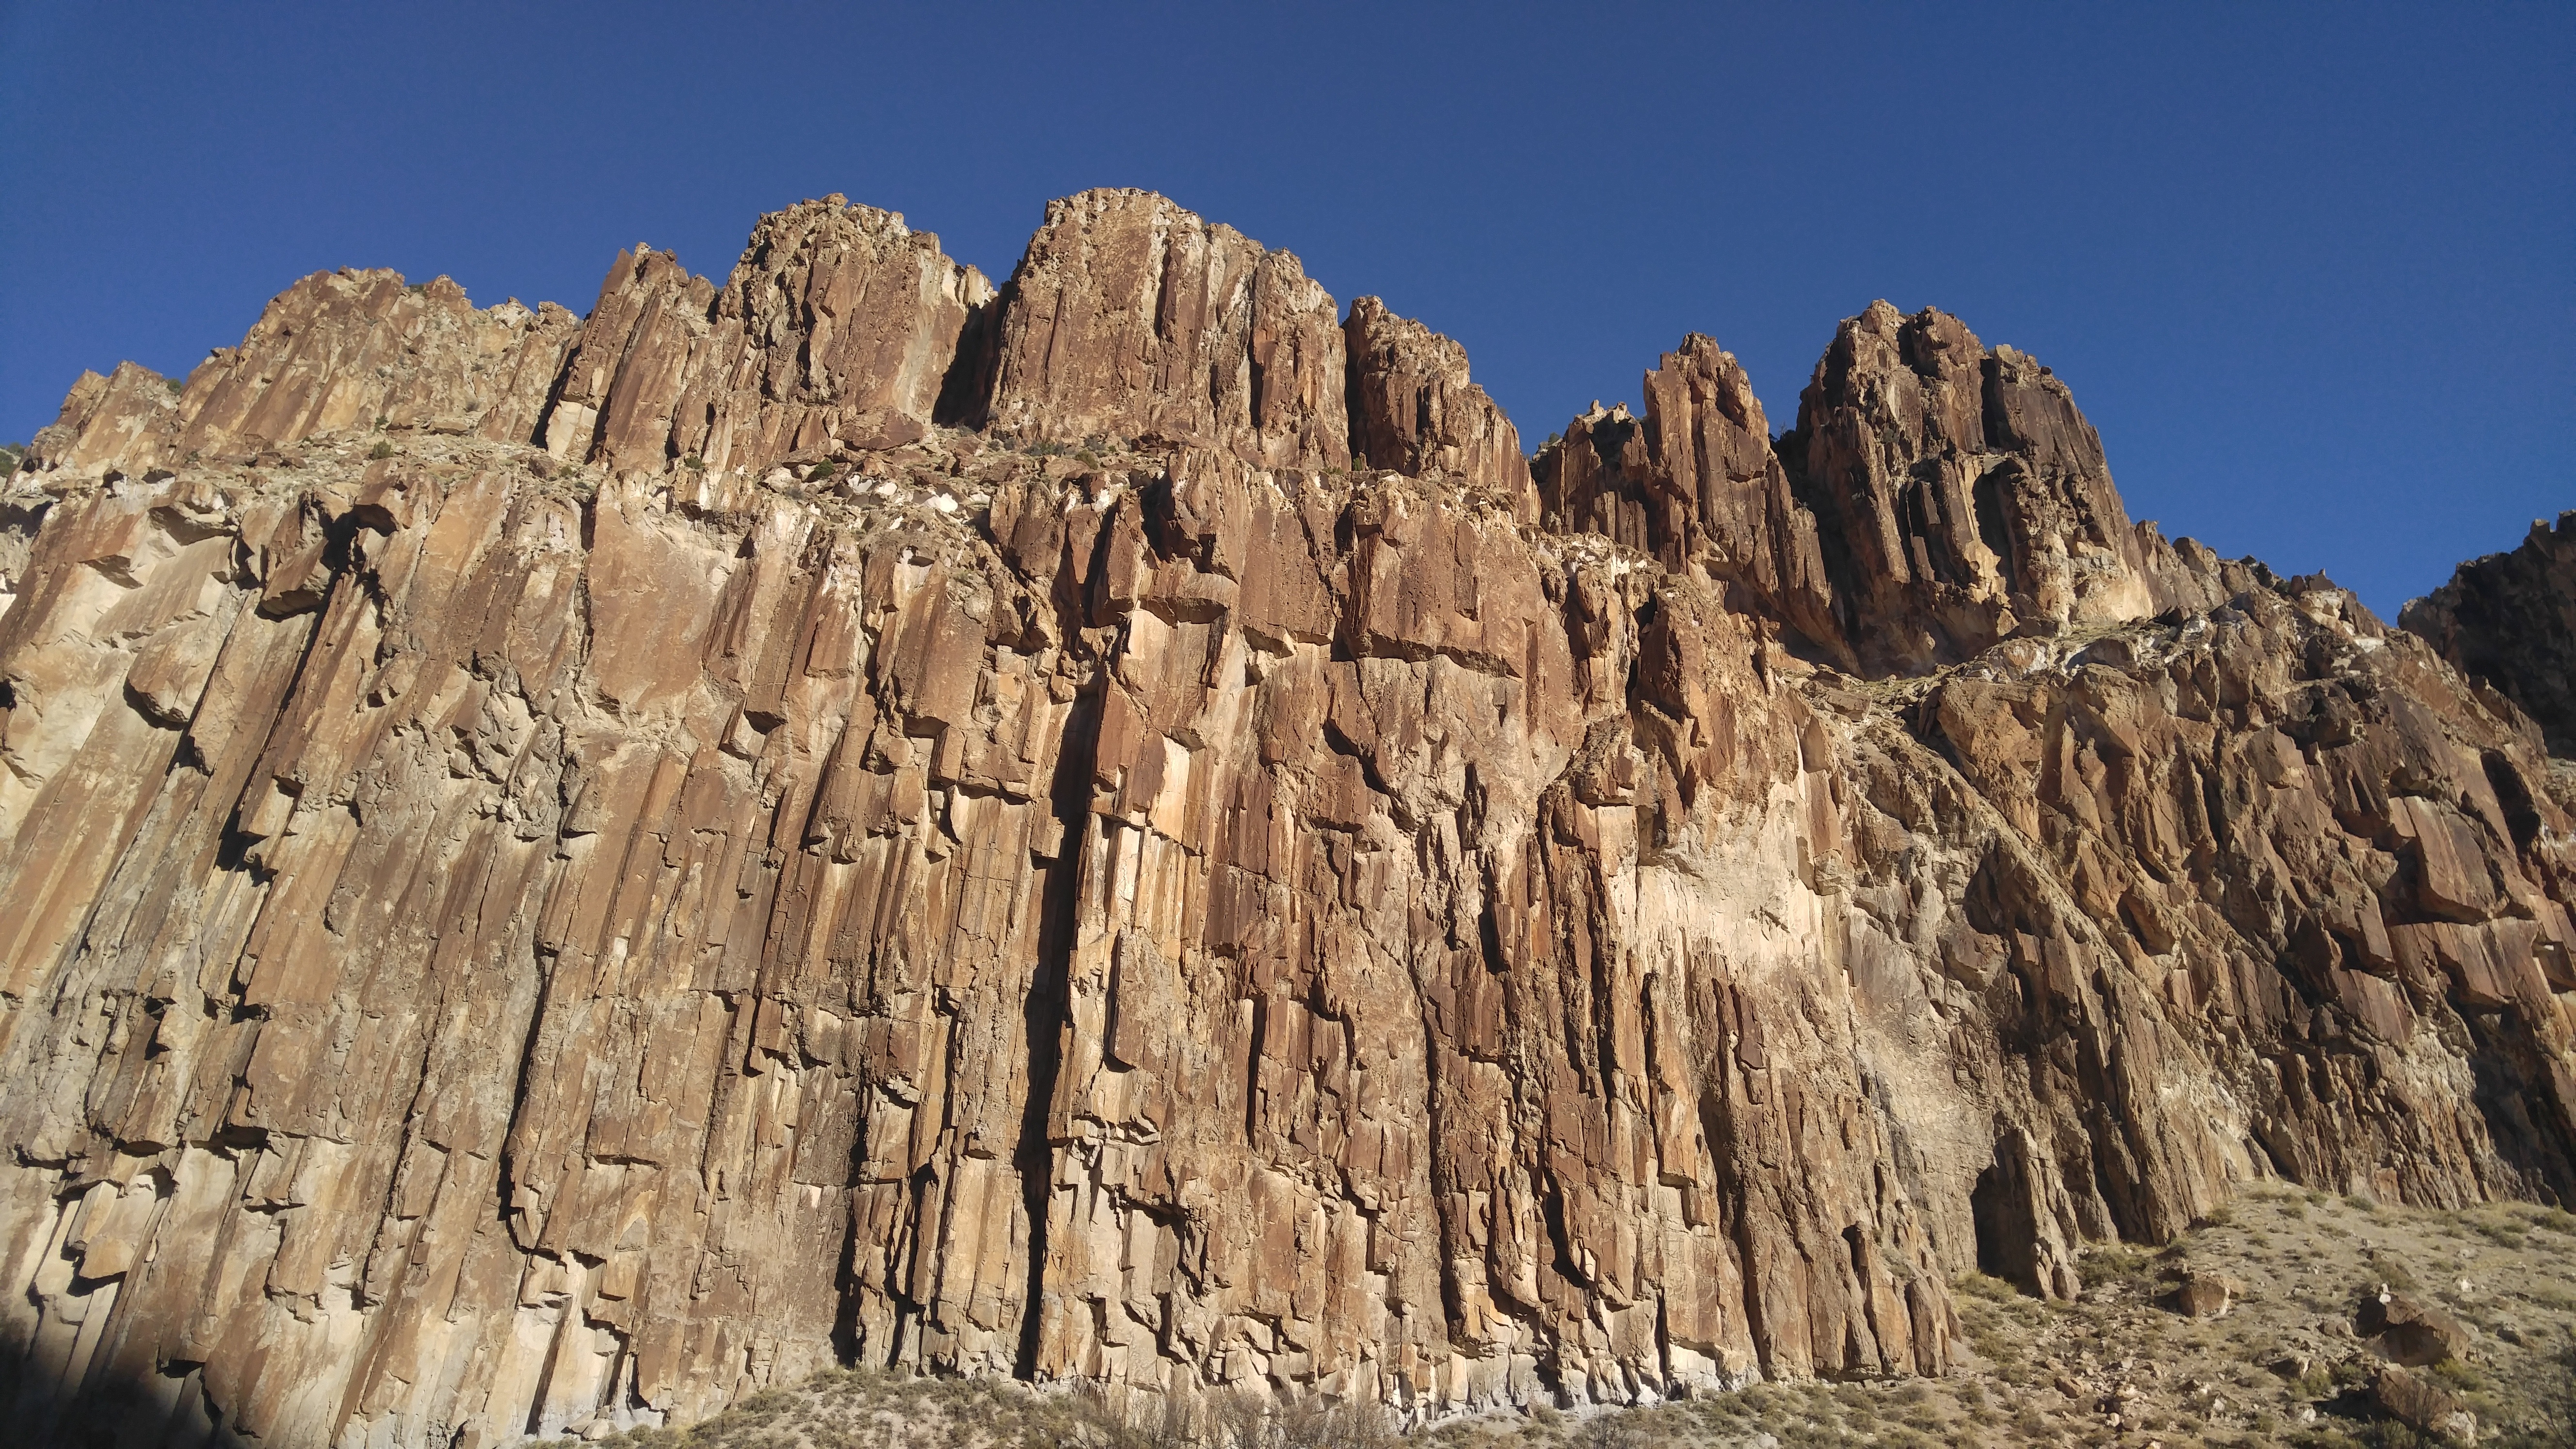
rock, mountain, highway, valley, formation, cliff, terrain, national park, geology, utah, badlands, plateau, wadi, landform, sevier, geographical feature, mountainous landforms